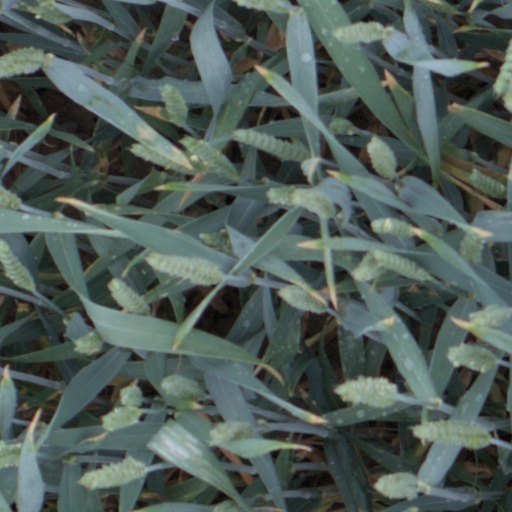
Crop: wheat